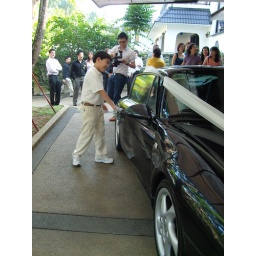
Royce &amp;amp; Liz - Tea Ceremony21/6/08Damansara Heights, KLThe youngest in the family opening the wedding car door for the groom